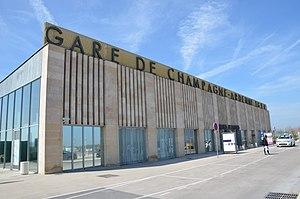
Bâtiment voyageurs de la gare de Champagne-Ardenne TGV.
La LGV Est européenne, ou ligne nouvelle 6 [phase 1] et ligne nouvelle 8 [phase 2], est une ligne à grande vitesse française, qui relie Vaires-sur-Marne en Seine-et-Marne à Vendenheim dans le Bas-Rhin. Elle est destinée à améliorer les axes de communication entre le Nord-Est de la France, l’Allemagne, la Suisse et le Luxembourg. La ligne s'intègre dans le projet de la magistrale européenne, dont le but est de relier Paris à Budapest par un tracé composé majoritairement de lignes à grande vitesse.
La gare de Champagne-Ardenne TGV est une gare ferroviaire française de la LGV Est européenne, située sur le territoire de la commune de Bezannes, à 5 km au sud du centre-ville de Reims, dans le département de la Marne, en région Grand Est.